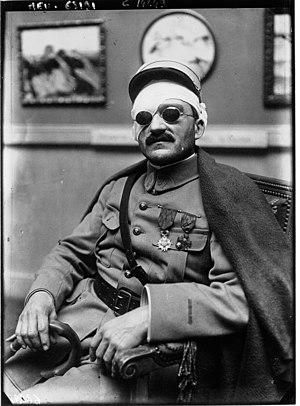
Jean-Julien Lemordant, né à Saint-Malo le 28 juin 1878, mort à Paris le 11 juin 1968, est un peintre français.